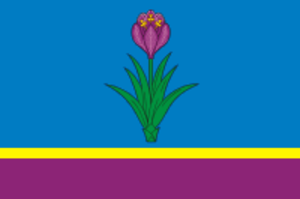
Mozdok est une ville de la république d'Ossétie-du-Nord-Alanie, une république autonome de Russie, et le centre administratif du raïon de Mozdok. Sa population s'élevait à 39 232 habitants en 2013.